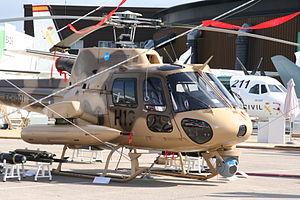
Eurocopter AS550 C3 Fennec - Salon du Bourget 2009 Español: Eurocopter AS550 C3 Fennec en el Paris Air Show de 2009